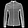
Label: Coat